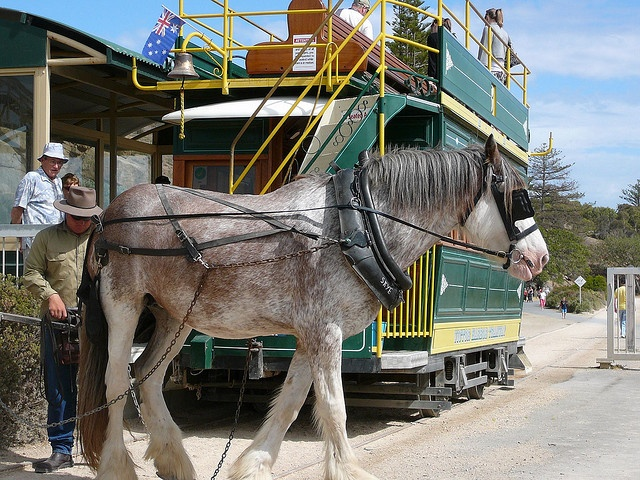
A horse and a man with a cowboy hat are standing outside of a double decker trolley
A gray and white horse standing in front of a green and yellow tour bus.
A large horse wearing a harness and blinders.
A horse A large green double decker bus with a horse in front of it.
A horse walks by a double decker trolley.